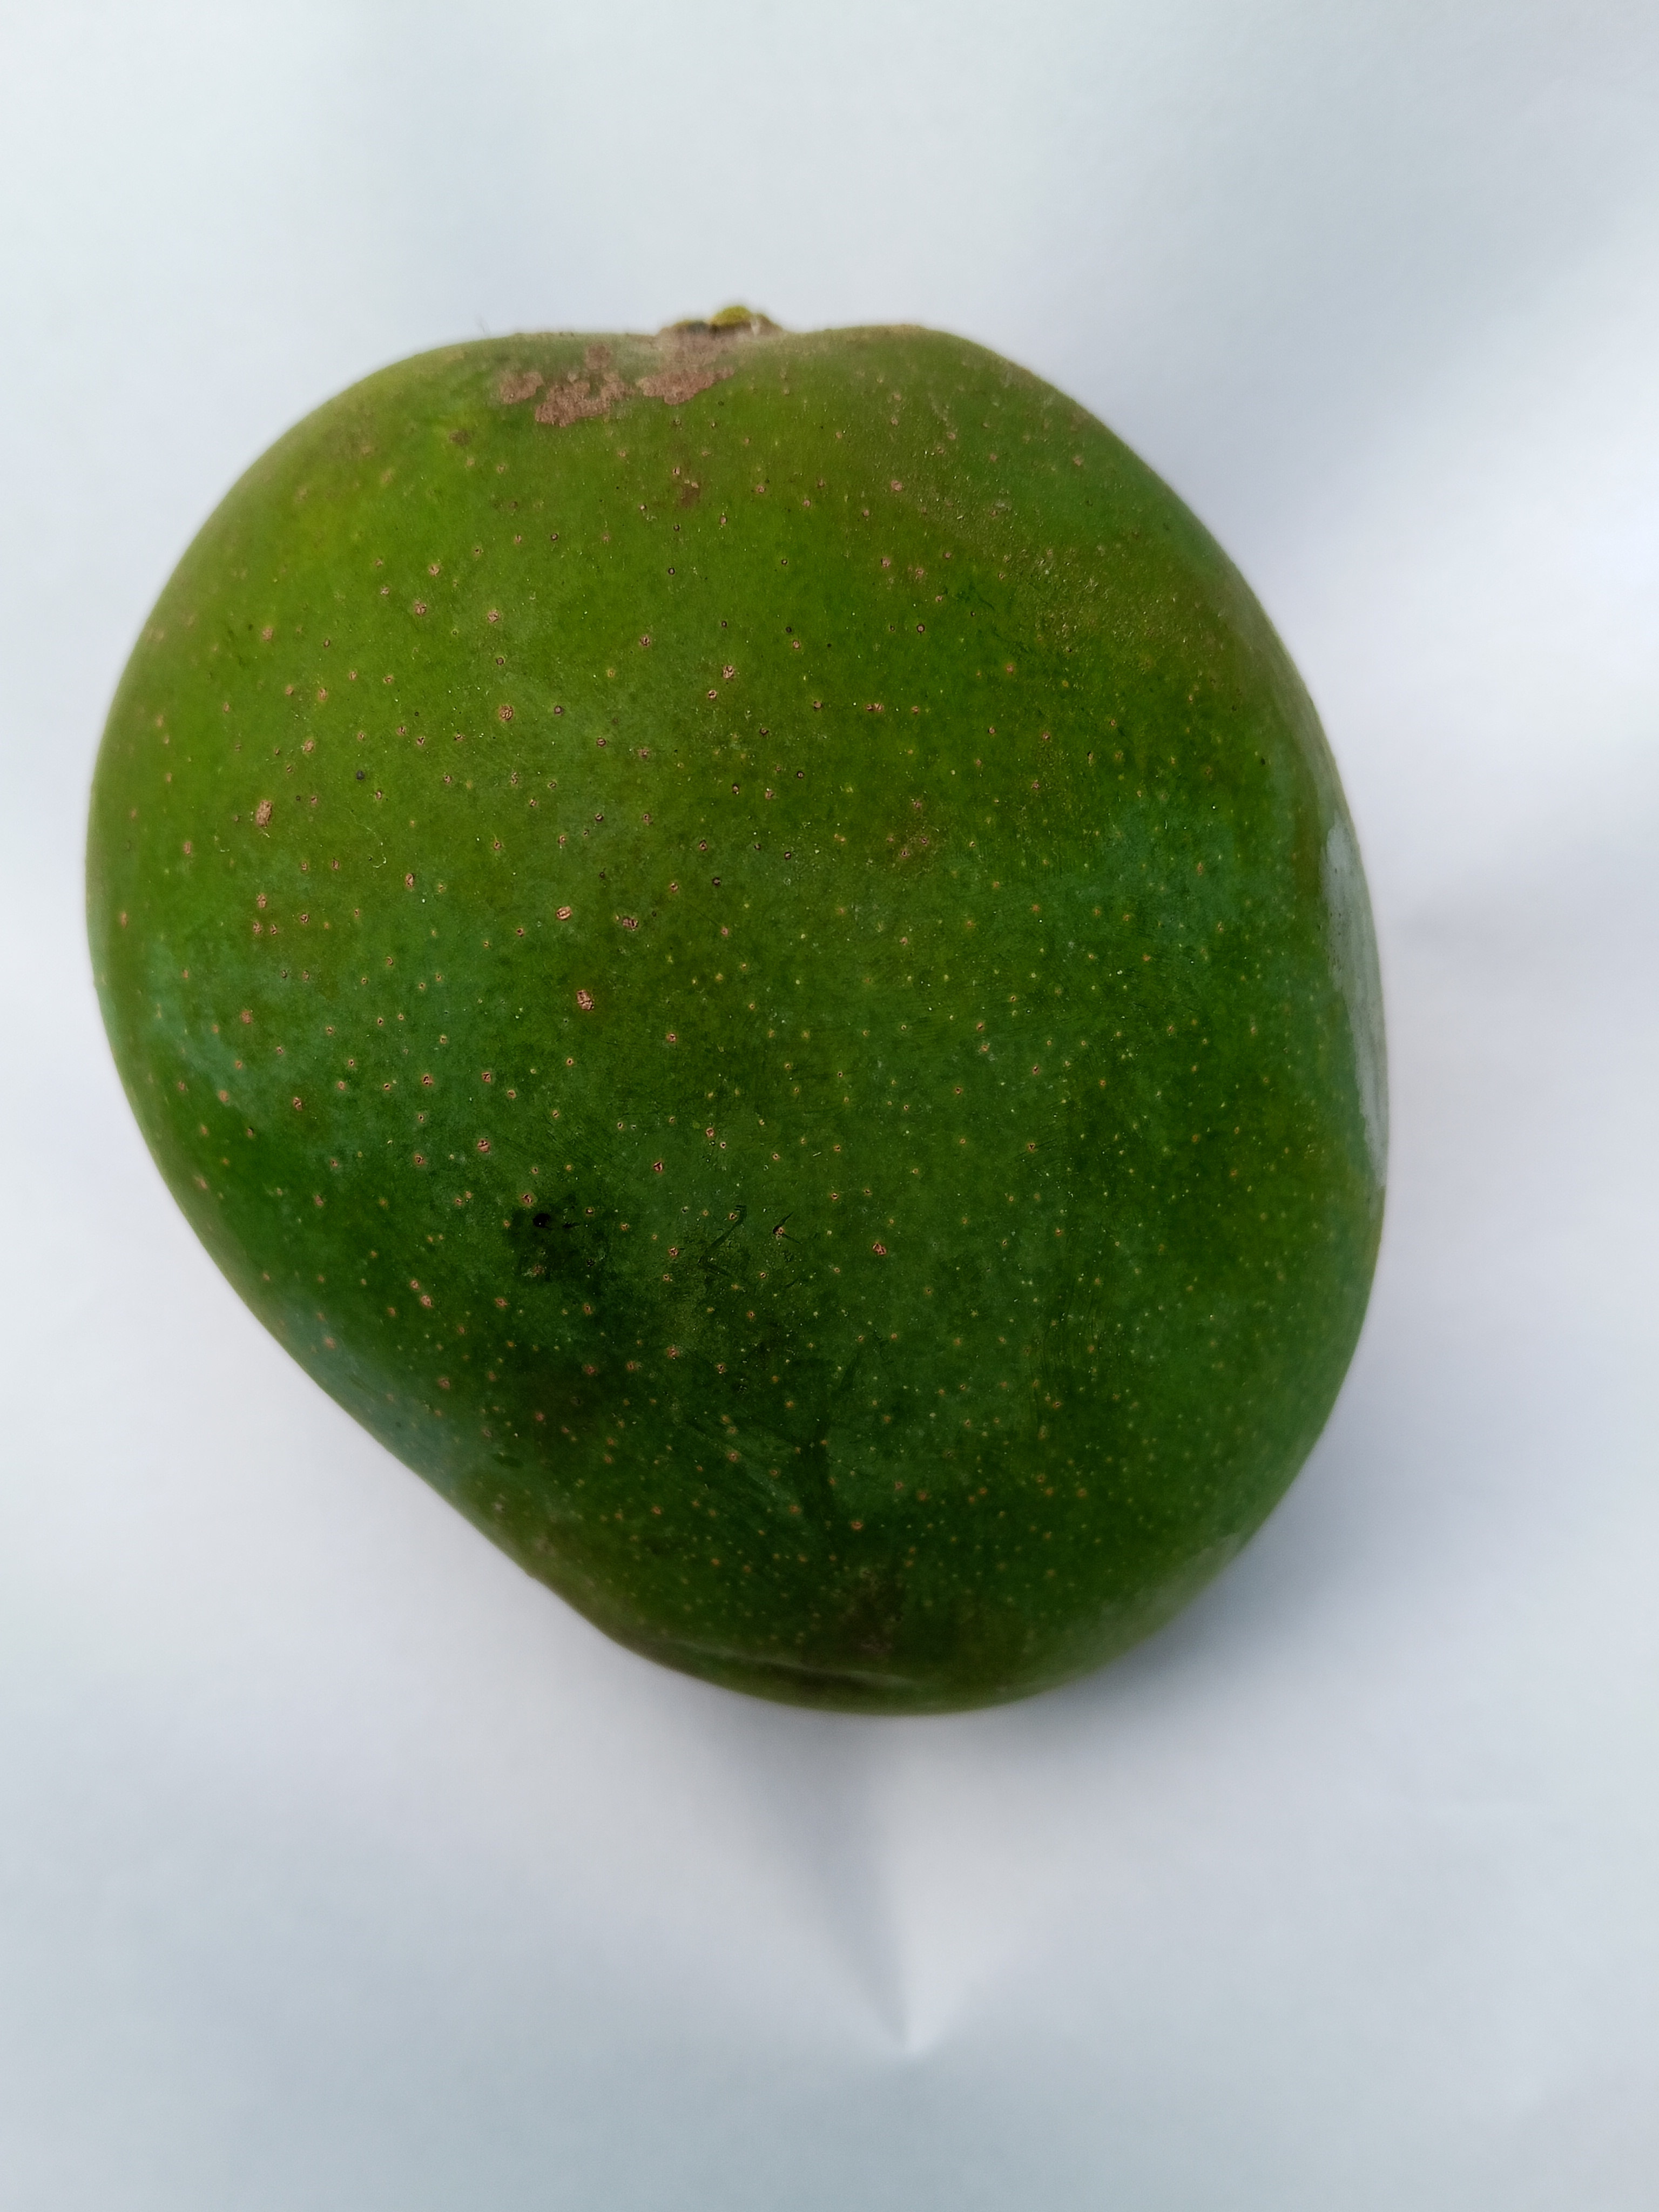
Mango variety: Himsagar